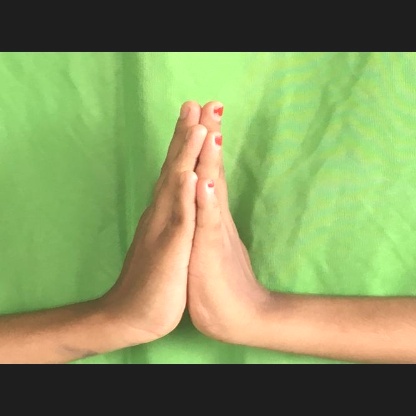
Mudra: Anjali